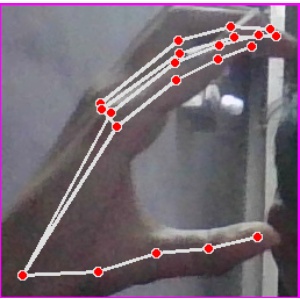
अक्षर: ऋ